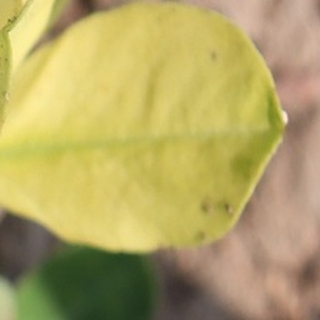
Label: groundnut_nutrition_deficiency